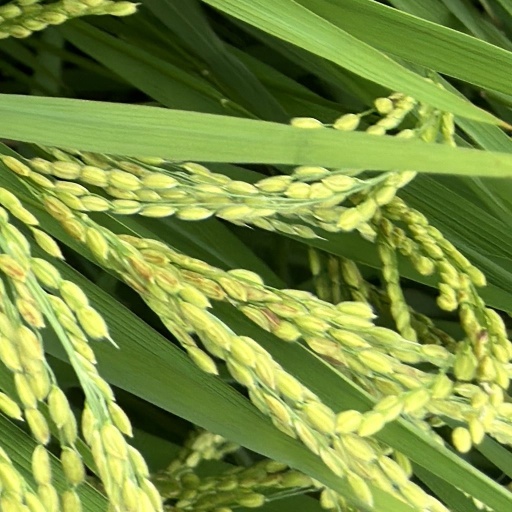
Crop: rice